Tiki Boyd's

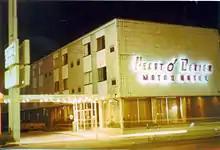
Heart o' Denver Motor Hotel - Aug 1975

Historically, site of the Ramada in which Tiki Boyd's was located used to be the Heart o' Denver Motor Hotel (1960-1975), which featured a bar called the Tiki Bar. Eli Hedley, the man who popularized the beachcomber aesthetic, designed the tiki lounge at the motor hotel. The site is also historically noteworthy for being located on Colfax Avenue, the longest commercial street in the United States.